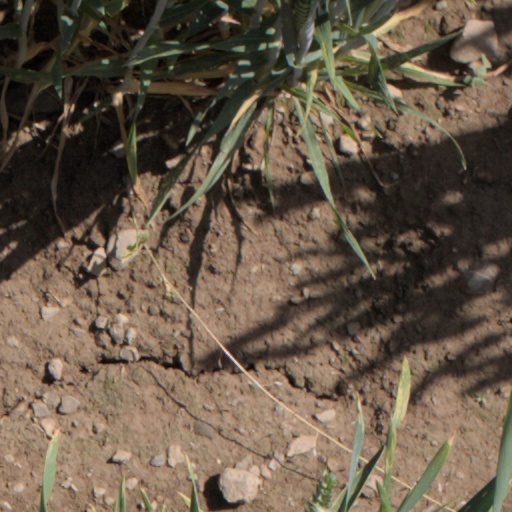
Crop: wheat